Dispersal (military)

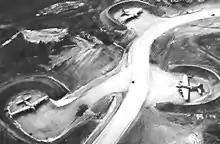

Dispersal is a military practice of or spreading out potentially vulnerable military assets, such as soldiers, aircraft, ships, tanks, weapons, vehicles, and similar equipment of an army, navy, or air force. Its primary objective is to minimise any potential effects of collateral damage, from incoming munitions such as artillery, bombs and missiles. Dispersal increases the number of artillery rounds needed to neutralise or destroy a military unit in proportion to the dispersal of the said unit. If a division doubles the area it takes up, it will double the number of artillery rounds needed to do the same damage to it. As more targets are spread out or dispersed, more artillery and / or bombs are required to hit all the individual targets.